Shiwan ware

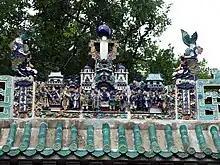
Glazed tiles and reliefs on a memorial archway in Hong Kong, 1920s

Shiwan ware (Cantonese Jyutping: Sek6 waan1 jiu4) is Chinese pottery from kilns located in the Shiwanzhen Subdistrict of the provincial city of Foshan, near Guangzhou, Guangdong. It forms part of a larger group of wares from the coastal region known collectively as "Canton stonewares". The hilly, wooded, area provided slopes for dragon kilns to run up, and fuel for them, and was near major ports.